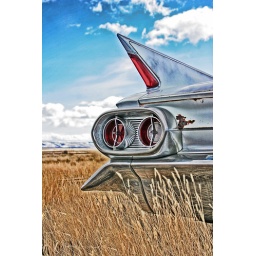
This is an abandoned car in a field in a ghost town called Bosler, Wyoming.